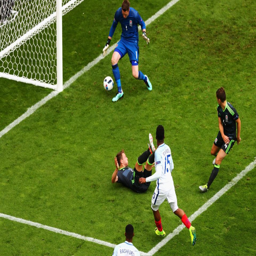
soccer player watches his shot squeeze past football player in the goal